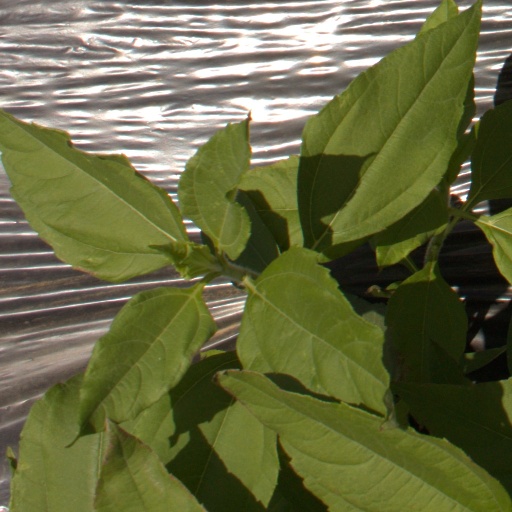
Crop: Jerusalem artichoke